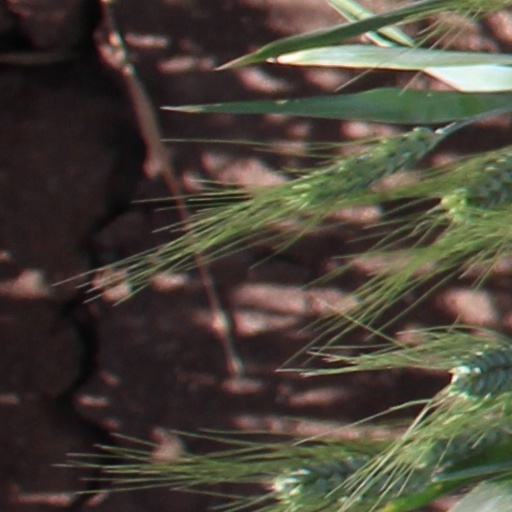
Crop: wheat